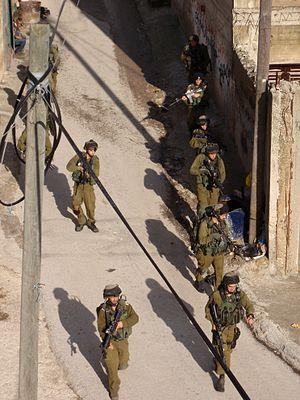
La tuerie d'Itamar est l'assassinat, le 11 mars 2011, de cinq membres d'une même famille poignardés à mort dans leur sommeil, le père, la mère et trois de leurs six enfants, le dernier à peine âgé de trois mois, qui vivaient dans la colonie israélienne d'Itamar, en Cisjordanie près de Naplouse. Deux autres enfants, qui se trouvaient aussi dans la maison, n'ont pas été blessés. Le drame fut découvert par la fille ainée de 12 ans qui revenait d’une soirée. Quatre des victimes étaient de nationalité française, la mère et les trois enfants.